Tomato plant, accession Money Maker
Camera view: vertical (180 deg); turntable rotation: 270 degrees
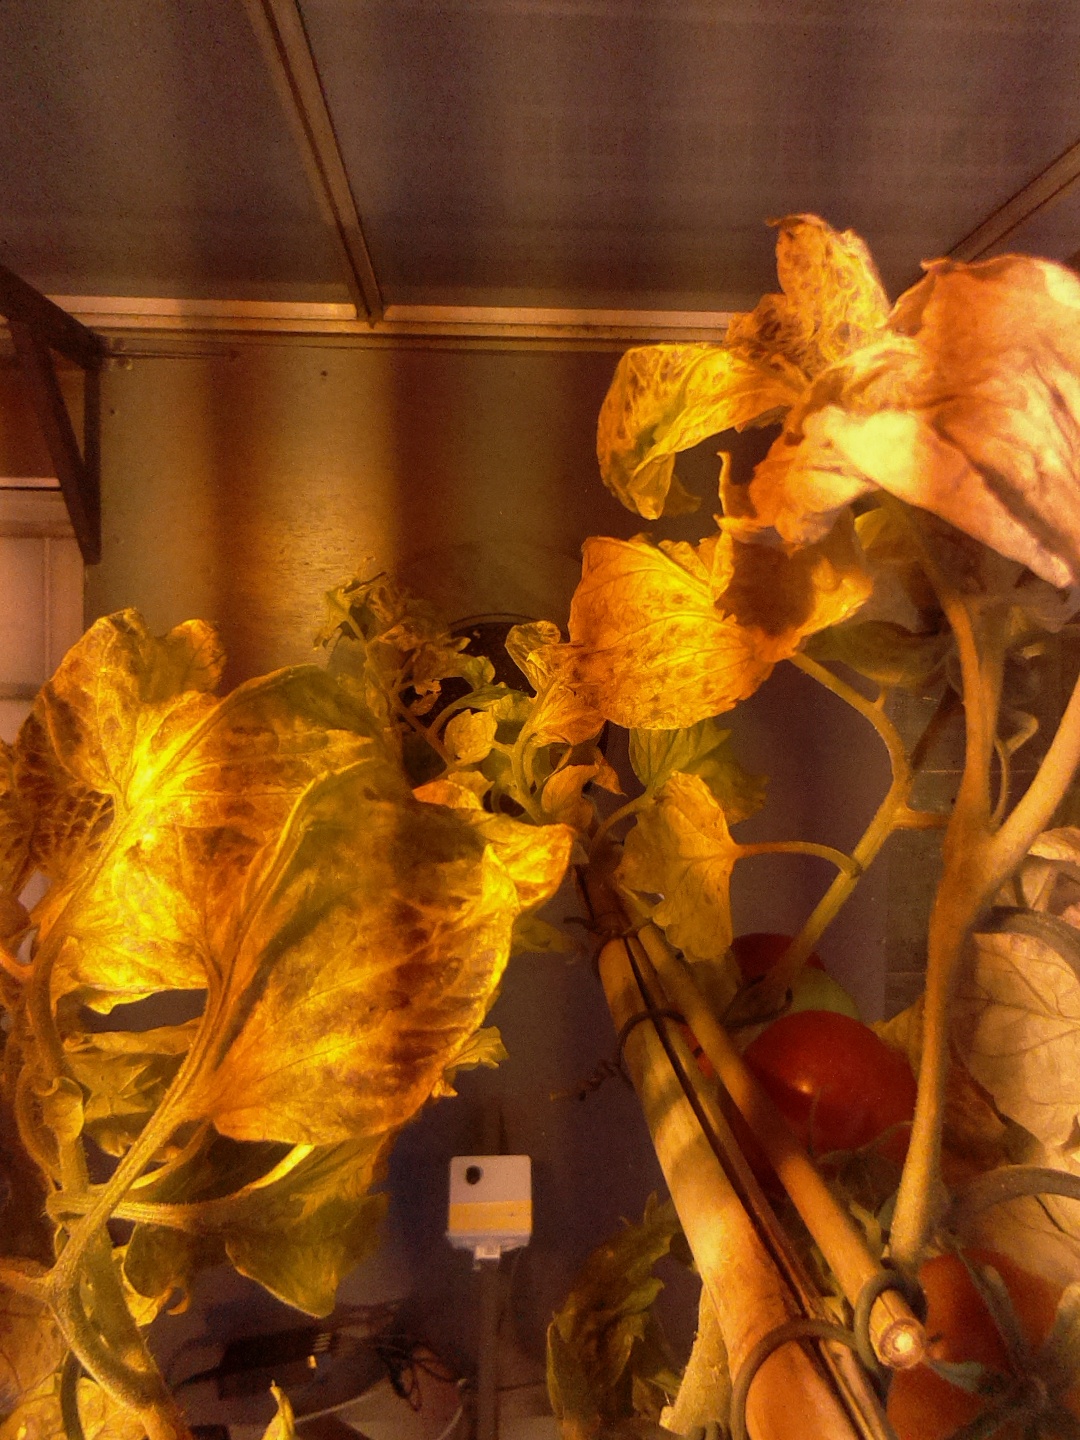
BBCH growth stage 87: 70%-80% of fruits show typical fully ripe color